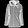
Label: Coat